Vilmoș Szabo

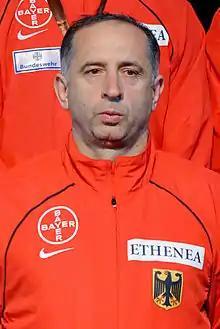
Szabo in 2014

Vilmoș Szabo (born 30 December 1964) is a retired Romanian sabre fencer. He competed at the 1984, 1992 and 1996 Olympics and won a team bronze medal in 1984.